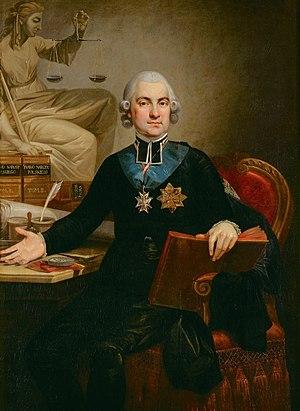
La Commission de l'éducation nationale est le premier ministère de l’instruction publique en Europe, créé le 14 octobre 1773 par la Diète de la République des Deux Nations sur proposition du roi de Pologne Stanisław August Poniatowski. C'est la première administration de l'instruction publique moderne et indépendante des Églises. Sa devise est « L’éducation est une affaire d’intérêt public ».